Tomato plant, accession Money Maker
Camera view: vertical (180 deg); turntable rotation: 210 degrees
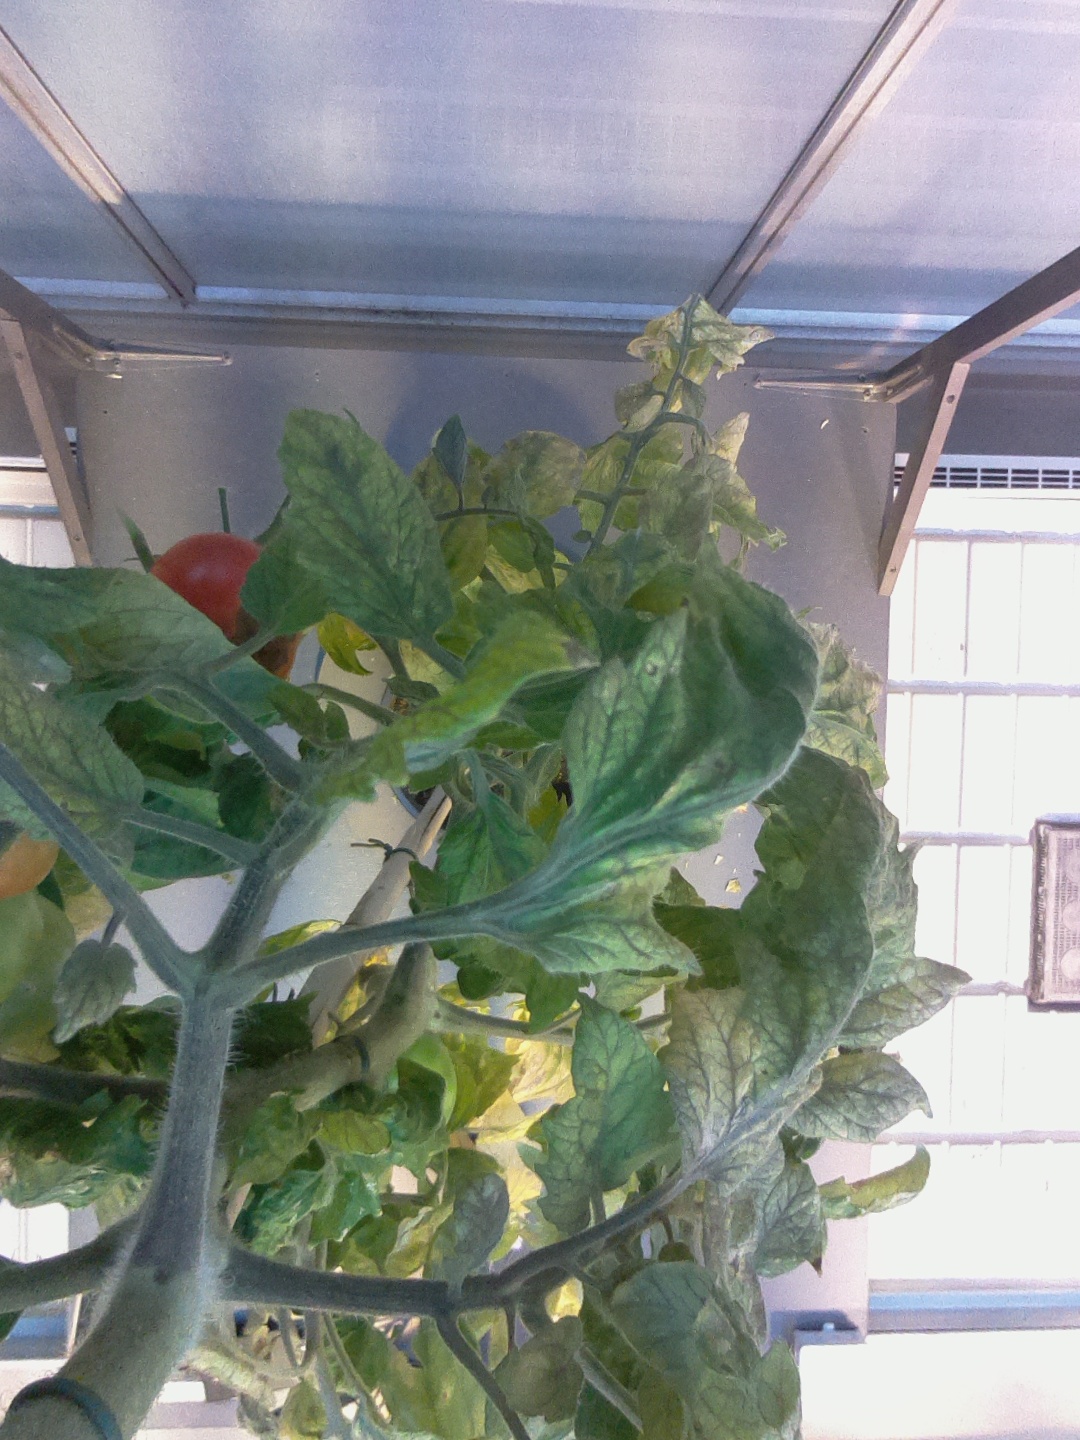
BBCH growth stage 82: 20%-30% of fruits show typical fully ripe color